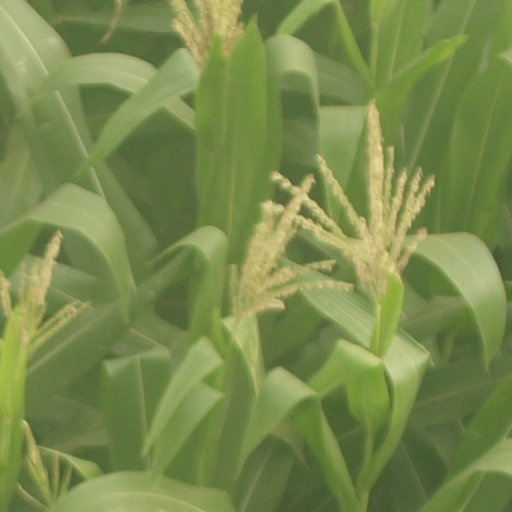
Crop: maize; corn